José Gregorio Castro

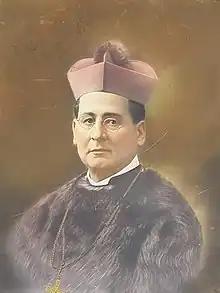
Portrait in the Cathedral of Cuzco

José Gregorio Castro Miranda, O.F.M. (born Facundo Castro Miranda, Cuzco, — Lima), was a Roman Catholic prelate who was Bishop of Cuzco from 1910 to 1917. He mainly worked to integrate the local indigenous population to the church's teachings by translating prayers and church music to Quechua.